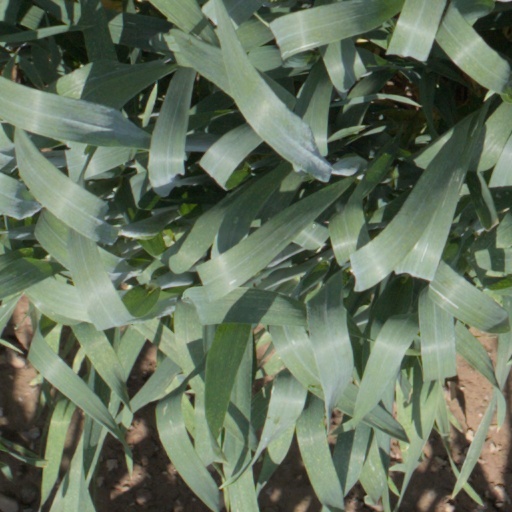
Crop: wheat